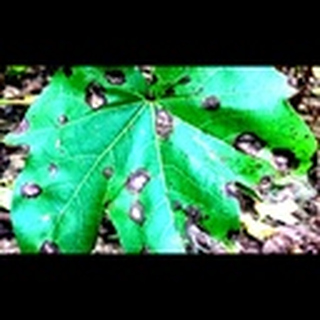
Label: cotton_target_spot